Makarska

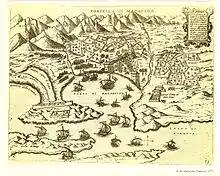
Map depicting the Turks trying to recapture Makarska after the Battle of Lepanto in 1571.

Near present-day Makarska, there was a settlement as early as the middle of the 2nd millennium BC. It is thought that it was a point used by the Cretans on their way up to the Adriatic (the so-called Amber Road). However it was only one of the ports with links with the wider Mediterranean, as shown by a copper tablet with Cretan and Egyptian systems of measurement.